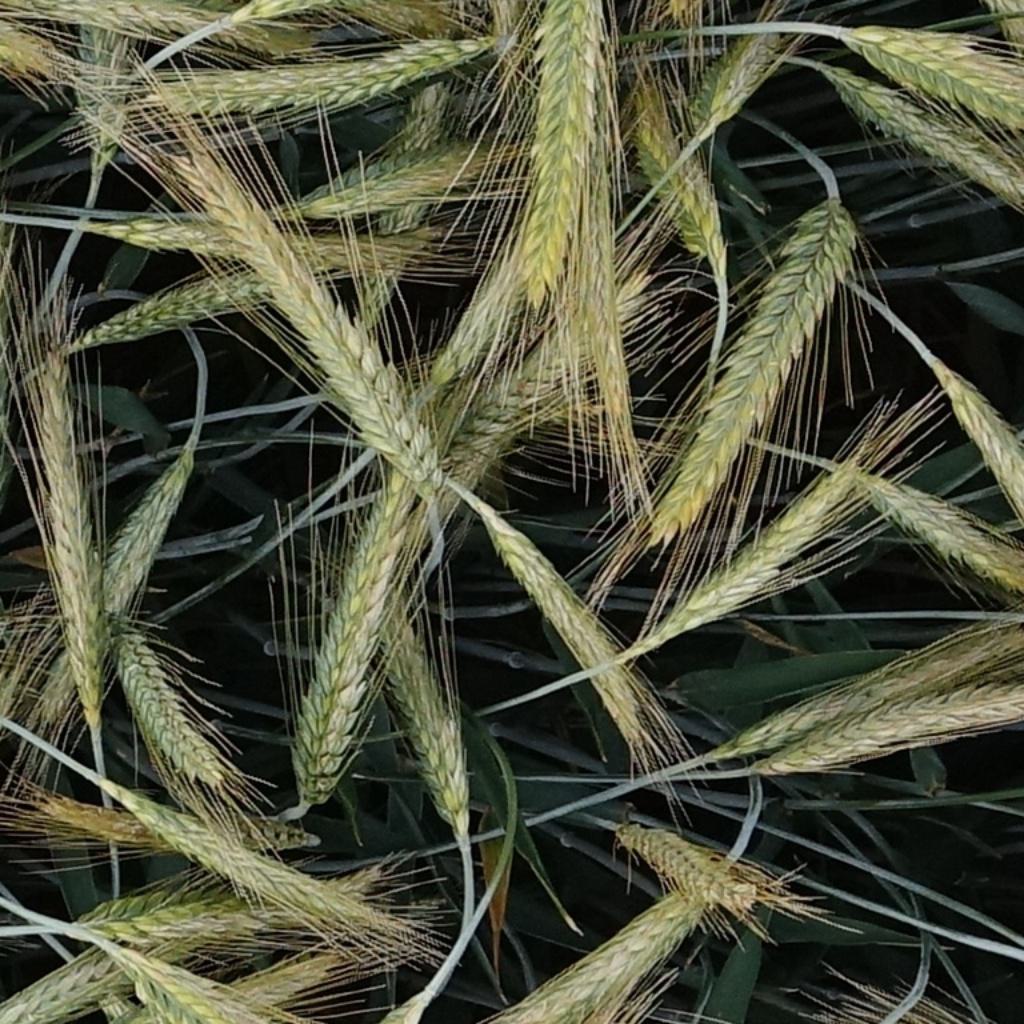
Country: France
Location: VLB
Wheat development stage: Filling